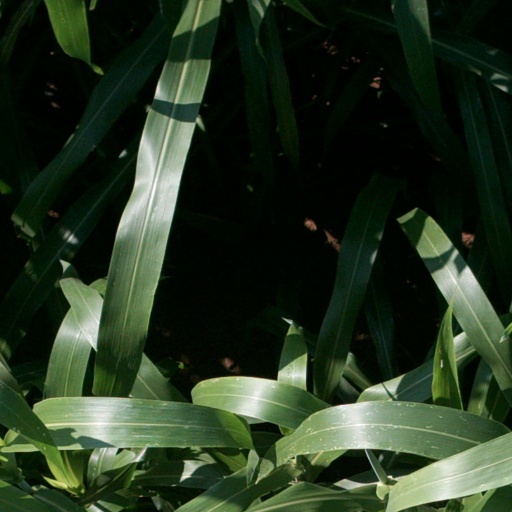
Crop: sorghum